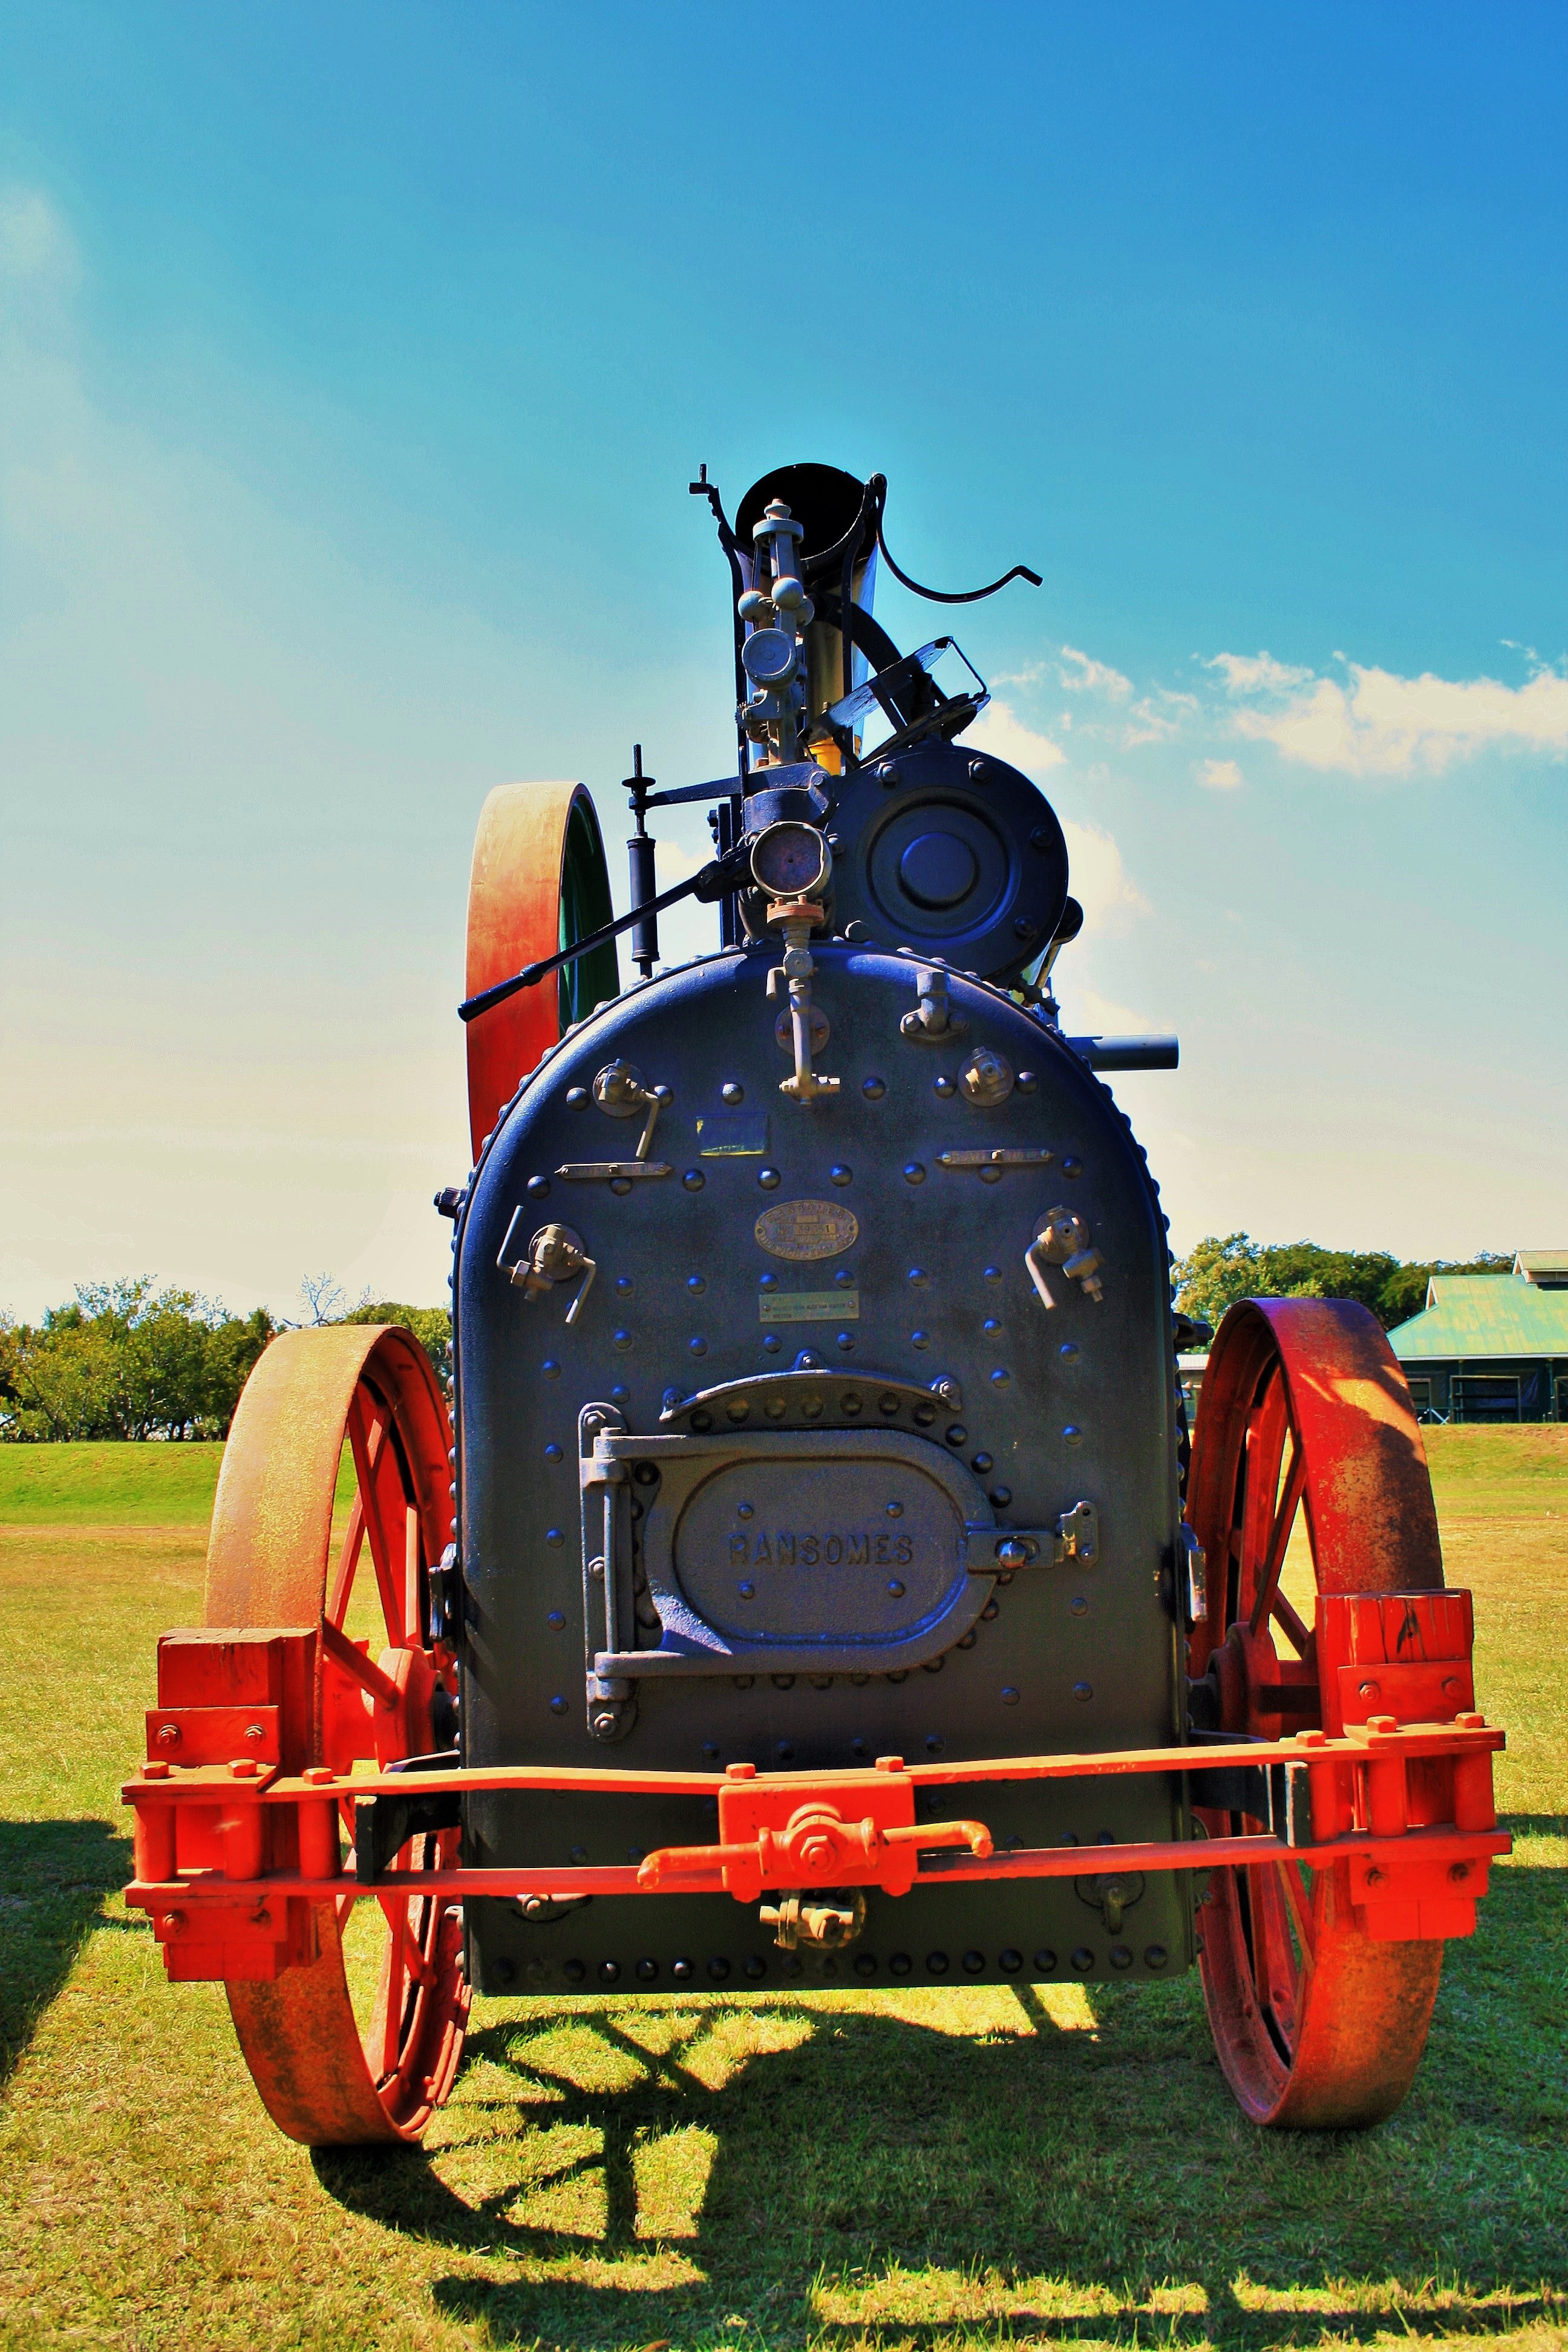
mobile, car, tractor, steam, red, vehicle, black, vintage car, power, engine, steam engine, agricultural machinery, land vehicle